Jessica Yellin

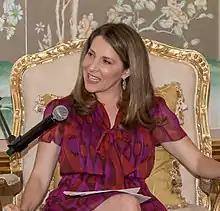
Yellin in Los Angeles, 2016

In 2009, Jessica received a Gracie Award from the Alliance for Women in Media for her coverage of the 2008 presidential campaign. In 2010, she won a Gracie Award for Outstanding Hard News Feature for "Outstanding Women," a report on gender disparity in politics. She won a Peabody Award for Best Political Team on Television while at CNN, and an Emmy Award for Outstanding Live Coverage of a Current News Story. In 2011, Jessica was part of a team of CNN journalists who received an Emmy Award for their coverage of the Gulf oil spill. The award was given in the category of “Outstanding Live Coverage of a Current News Story – Long Form. In 2017, Jessica was named one of Forbes’ “Most Powerful Women in Media.” The list recognizes the most influential and accomplished women in the media industry, and Jessica's inclusion on the list was a testament to her impact and influence as a journalist